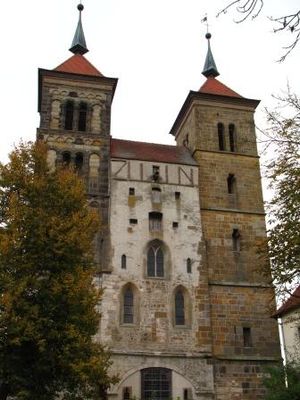
Auhausen
Kloster i Auhausen
Auhausen er en kommune i Landkreis Donau-Ries i Regierungsbezirk Schwaben i den tyske delstat Bayern med knap 1.100 indbyggere. Kommunen er en del af Verwaltungsgemeinschaft Oettingen in Bayern.